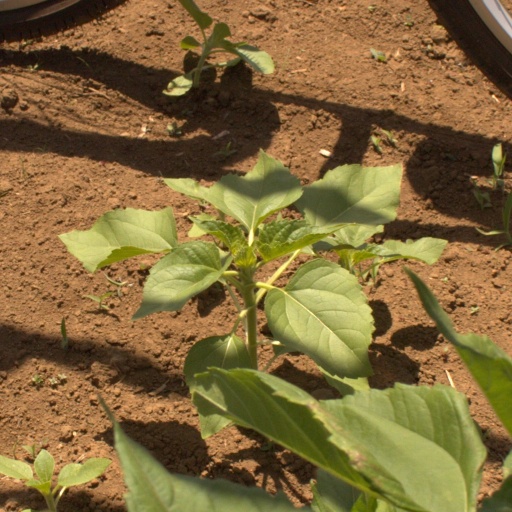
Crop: Jerusalem artichoke